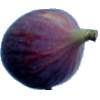
Label: fig